5th Foreign Infantry Regiment

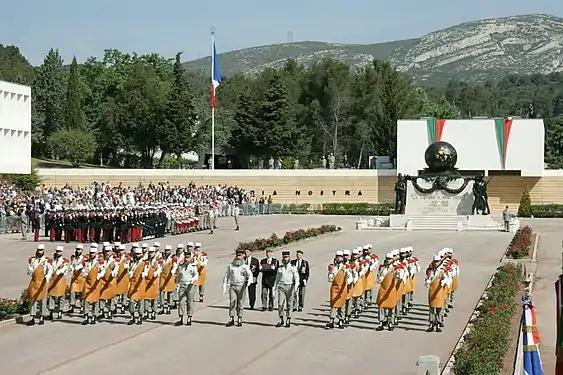
Each year, the Foreign Legion commemorates and celebrates the Battle of Camarón in its headquarters in Aubagne and the Bastille Day military parade in Paris; featuring the Pionniers leading and opening the way.

The 5th Foreign Infantry Regiment (abbr. 5th REI), nicknamed the "Regiment of Tonkin", was a regiment of the Foreign Legion of the French Army created under the Third Republic, and dissolved in 2000. The history of this regiment is marked by its participation in World War II, the Indochina War and the Algerian War.